IBM PC compatible

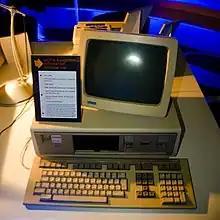
The DEC Rainbow 100 runs MS-DOS but is not compatible with the IBM PC.

At the same time, many manufacturers such as Tandy/RadioShack, Xerox, Hewlett-Packard, Digital Equipment Corporation, Sanyo, Texas Instruments, Tulip, Wang and Olivetti introduced personal computers that supported MS-DOS, but were not completely software- or hardware-compatible with the IBM PC.